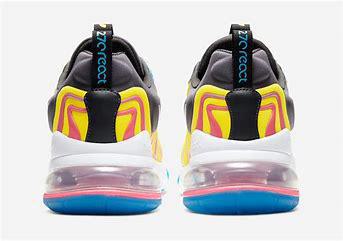
Brand: Nike
Model: Air Max 270 React ENG